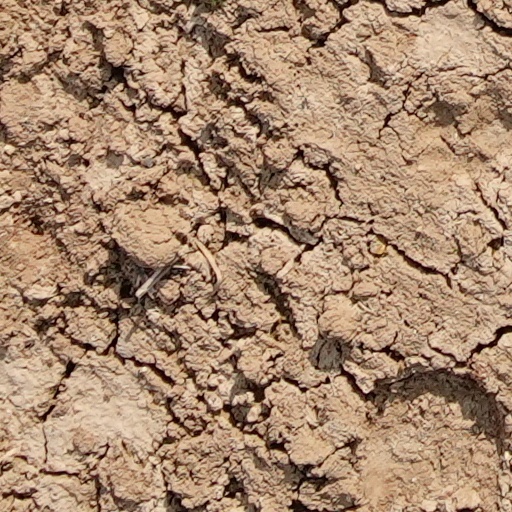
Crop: wheat